Spotted Saddle Horse

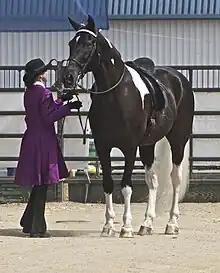
A black tobiano Spotted Saddle Horse.

The Spotted Saddle Horse developed from small gaited pinto ponies of Spanish ancestry. These were crossed with larger American breeds such as the Morgan and Standardbred, developed after the American Revolution, to increase size while retaining coloration and the desired gait. After the American Civil War, additional gaited blood was added, with contributing breeds including the Tennessee Walking Horse, Missouri Fox Trotter, Paso Fino and Peruvian Paso. Mustangs from the American West were also incorporated. Originally developed in central Tennessee, and selectively bred for pinto coloration, they were used for general pleasure and trail riding.